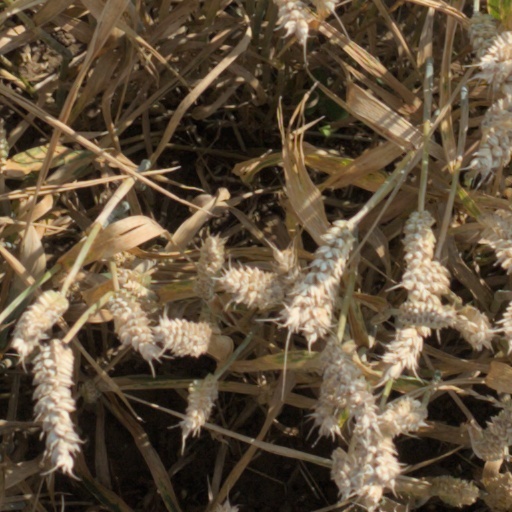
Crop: wheat